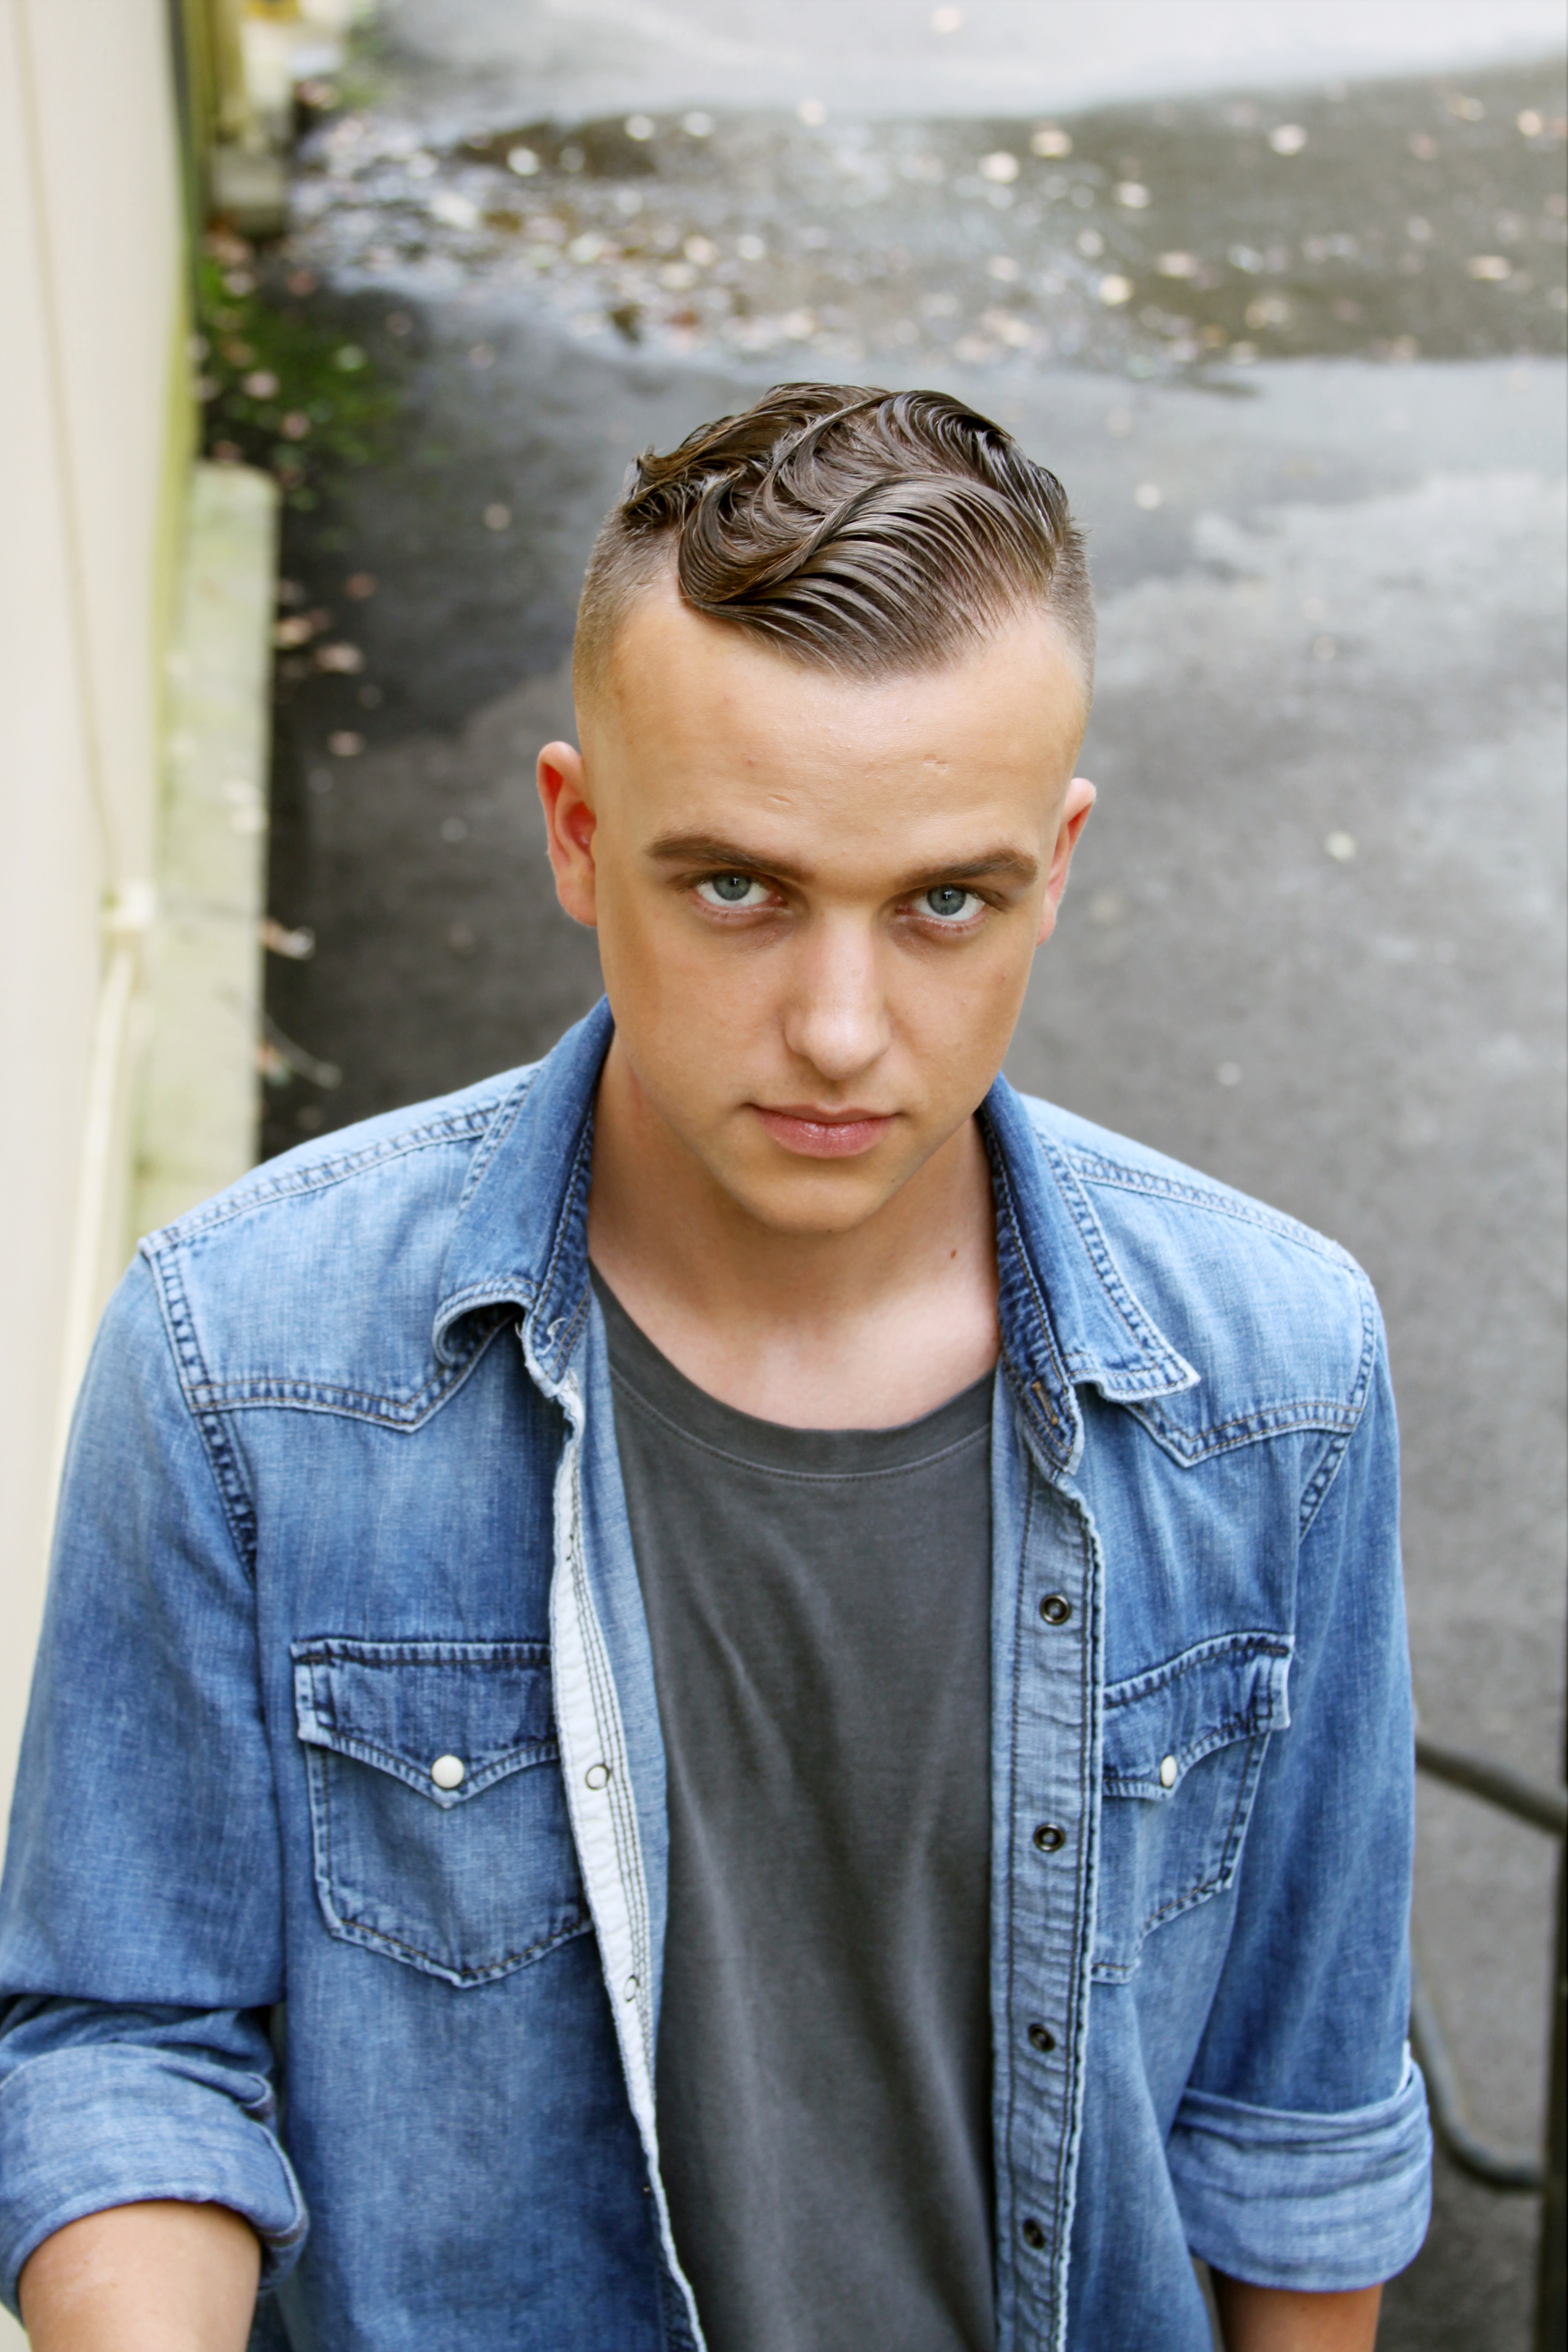
clothing, ear, collar, denim, dress shirt, shirt, textile, outerwear, pocket, jacket, crew cut, street fashion, fashion, button, cool, quiff, High and tight, Caesar cut, top, mohawk hairstyle, buzz cut, portrait photography, leather, model, pompadour